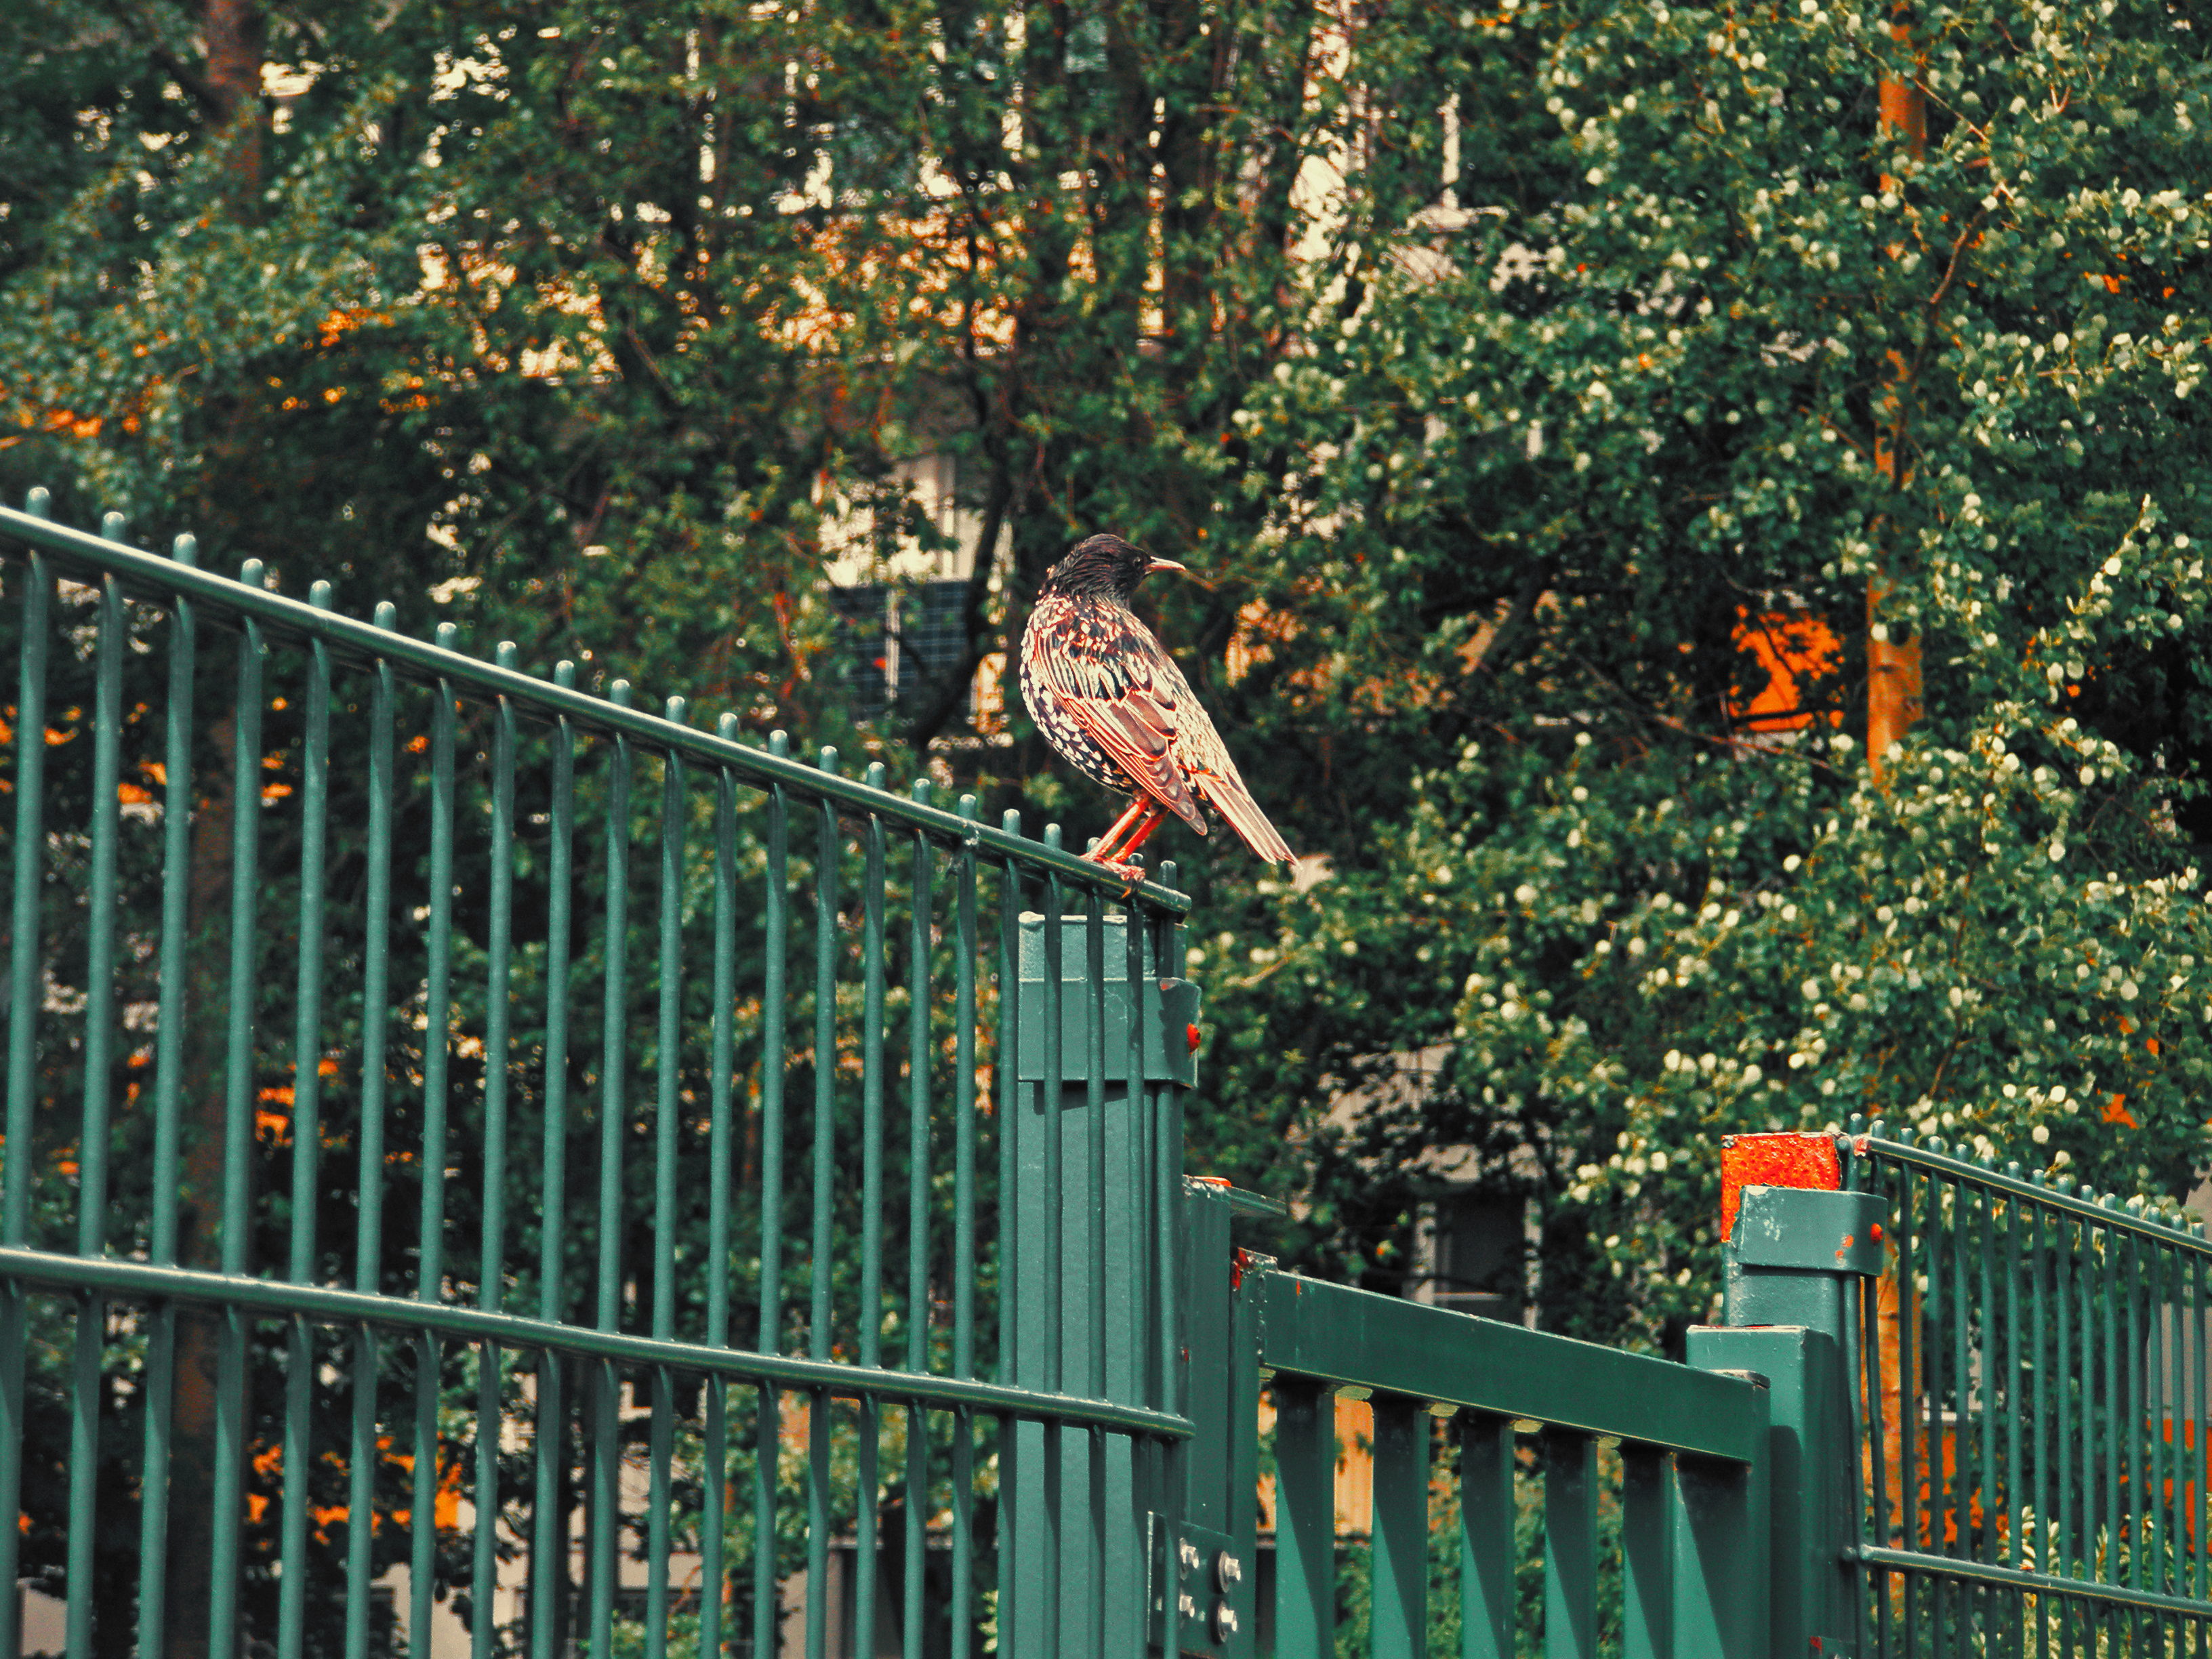
images, bird, plant, leaf, fence, vegetation, wood, biome, grass, line, tree, beak, wall, shrub, home fencing, landscape, twig, wildlife, metal, handrail, garden, spring, leisure, guard rail, perching bird, autumn, picket fence, deciduous, plant stem, yard, landscaping, fruit